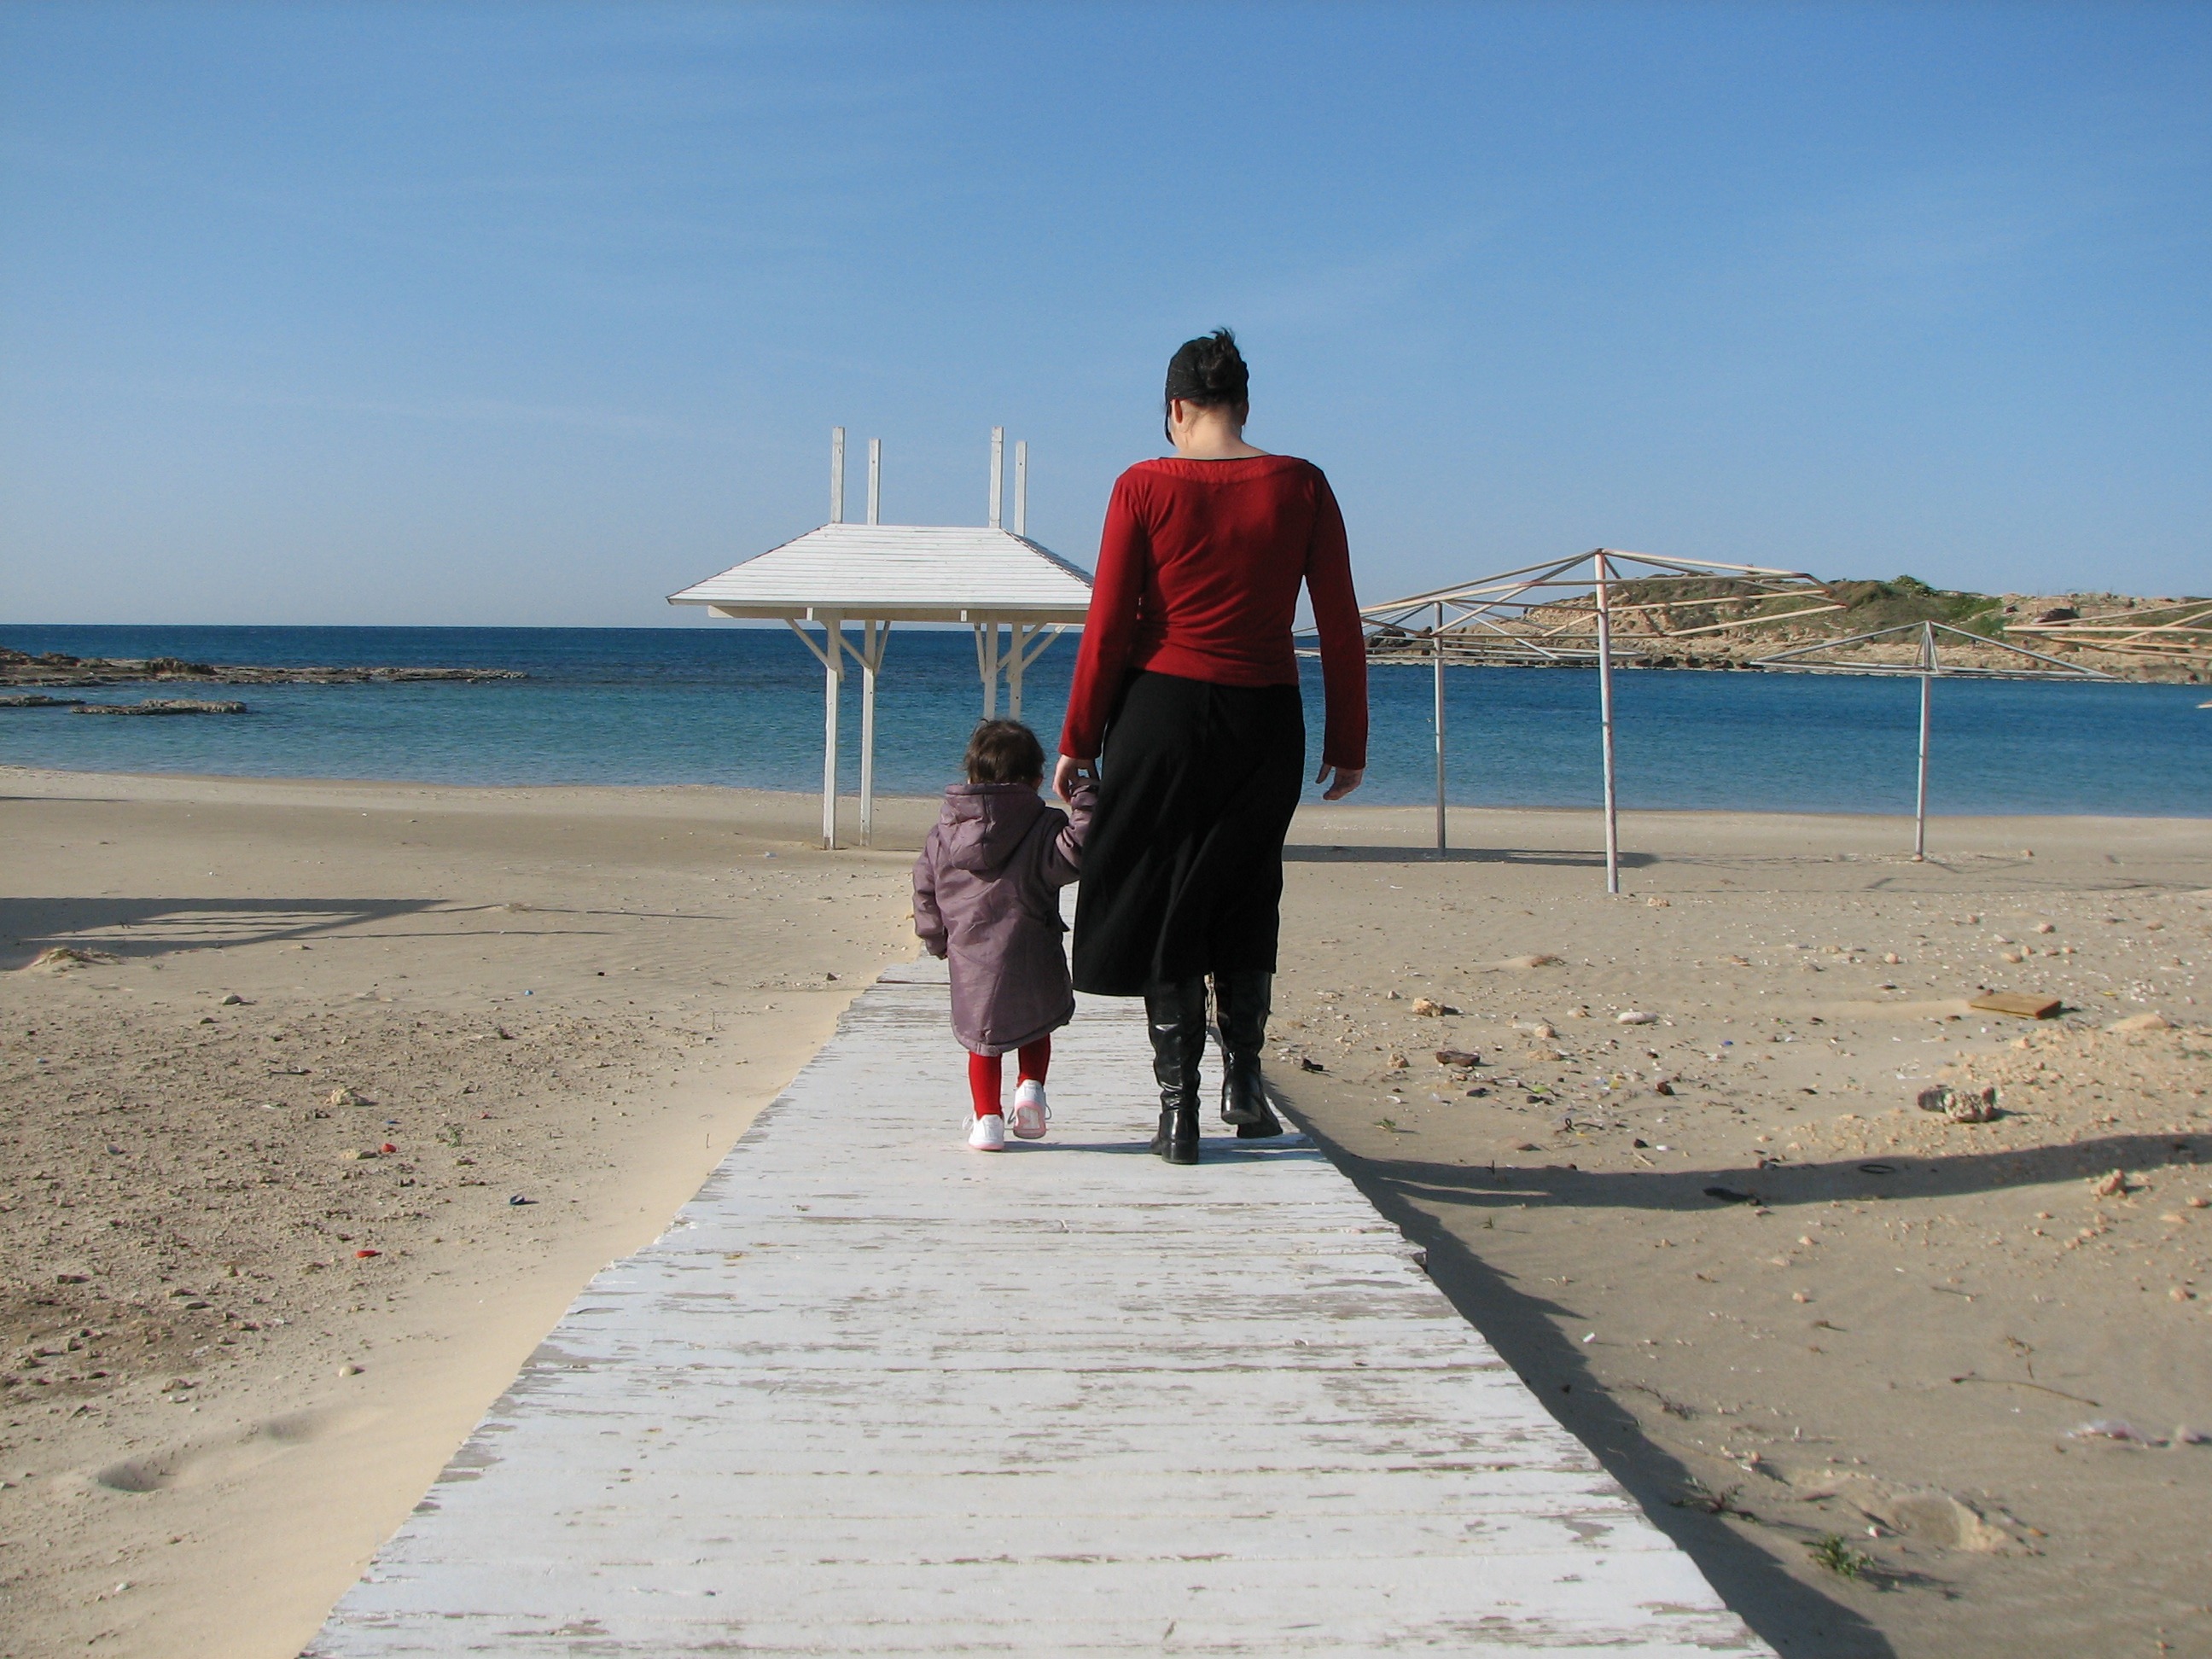
beach, sea, coast, sand, ocean, road, shore, wave, kid, vacation, walk, body of water, mom, children, daughter